House of Oldenburg

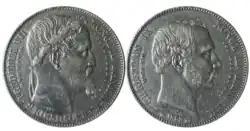
2 rigsdaler – death of Frederik VII and accession of Christian IX marking the transfer of the throne to the Glucksburg branch of the House of Oldenburg

Count Elimar I was first mentioned in 1091. The ancestral home of the family is Oldenburg Castle. In the 12th century, Rastede Monastery near Oldenburg became their house monastery and later their country seat to this day. Marriages of medieval counts of Oldenburg paved the way for their heirs to become kings of the three Scandinavian kingdoms. Through marriage with a descendant of King Valdemar I of Sweden and of King Eric IV of Denmark, a claim to Sweden and Denmark was staked as early as 1350.